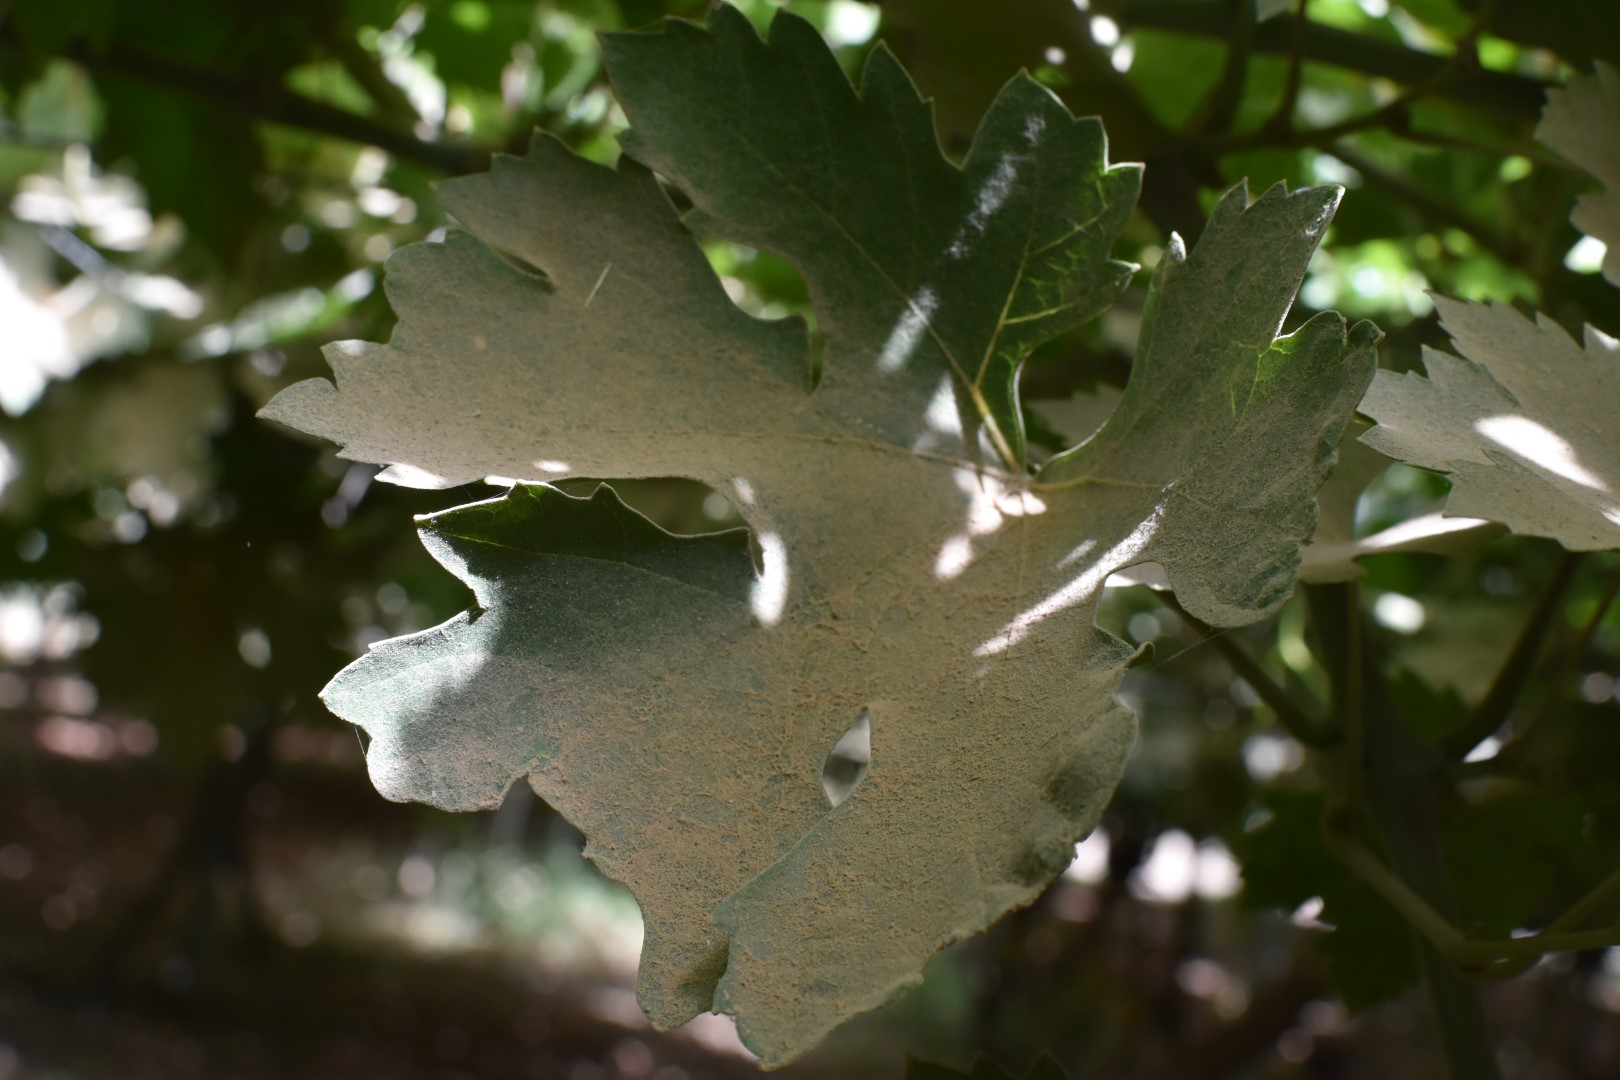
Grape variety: Riasi